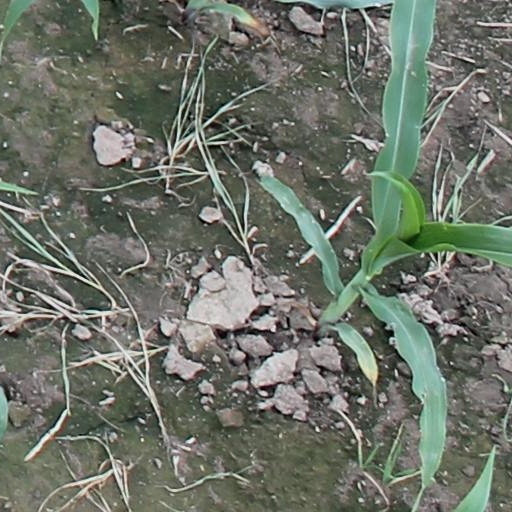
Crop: maize; corn